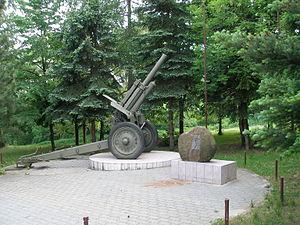
Čavisov est une commune du district d'Ostrava-Ville, dans la région de Moravie-Silésie, en République tchèque. Sa population s'élevait à 501 habitants en 2018.